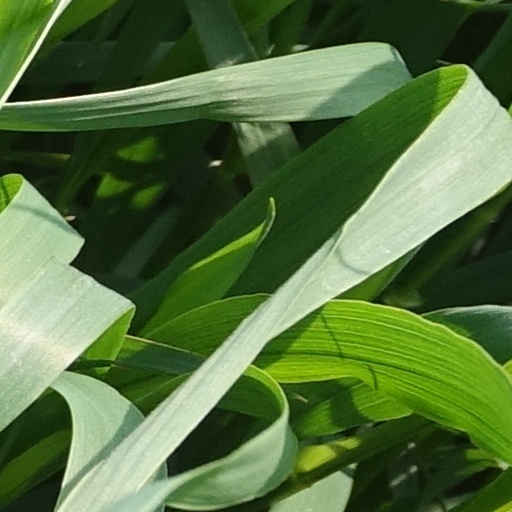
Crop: wheat